Adam W. Oberlin

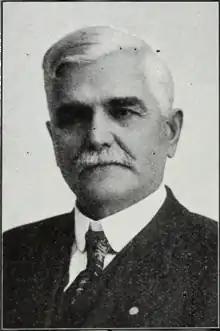
Oberlin in a 1918 publication

Adam W. Oberlin (May 13, 1859 – November 1921) was an American politician from Ohio. He served as a member of the Ohio House of Representatives from 1915 to 1916 and as a member of the Ohio Senate in 1917. In 1917, Oberlin went missing while the Republican candidate for mayor of Canton. He was found in Norfolk, Virginia, working as a carpenter seven months later. He moved to Miami and later worked as a deputy U.S. marshall until his death in 1921.